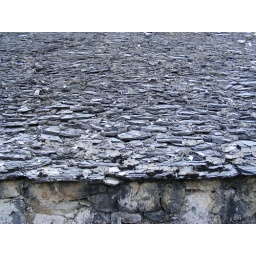
stone house build 150 years ago, still standing and in use.